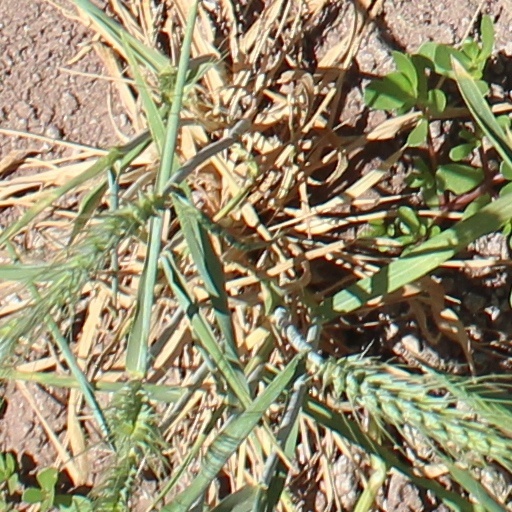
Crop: wheat